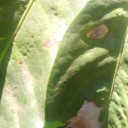
Label: Miner